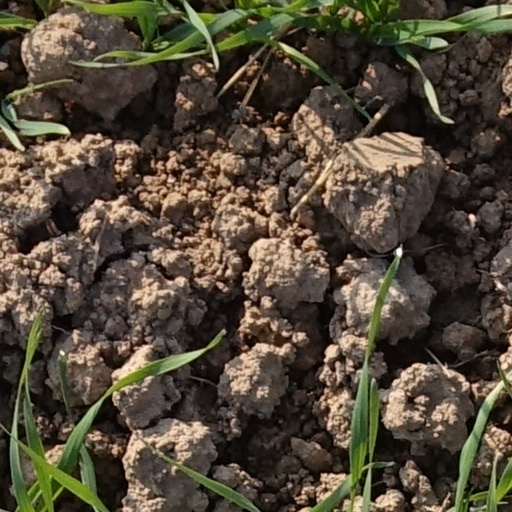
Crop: wheat